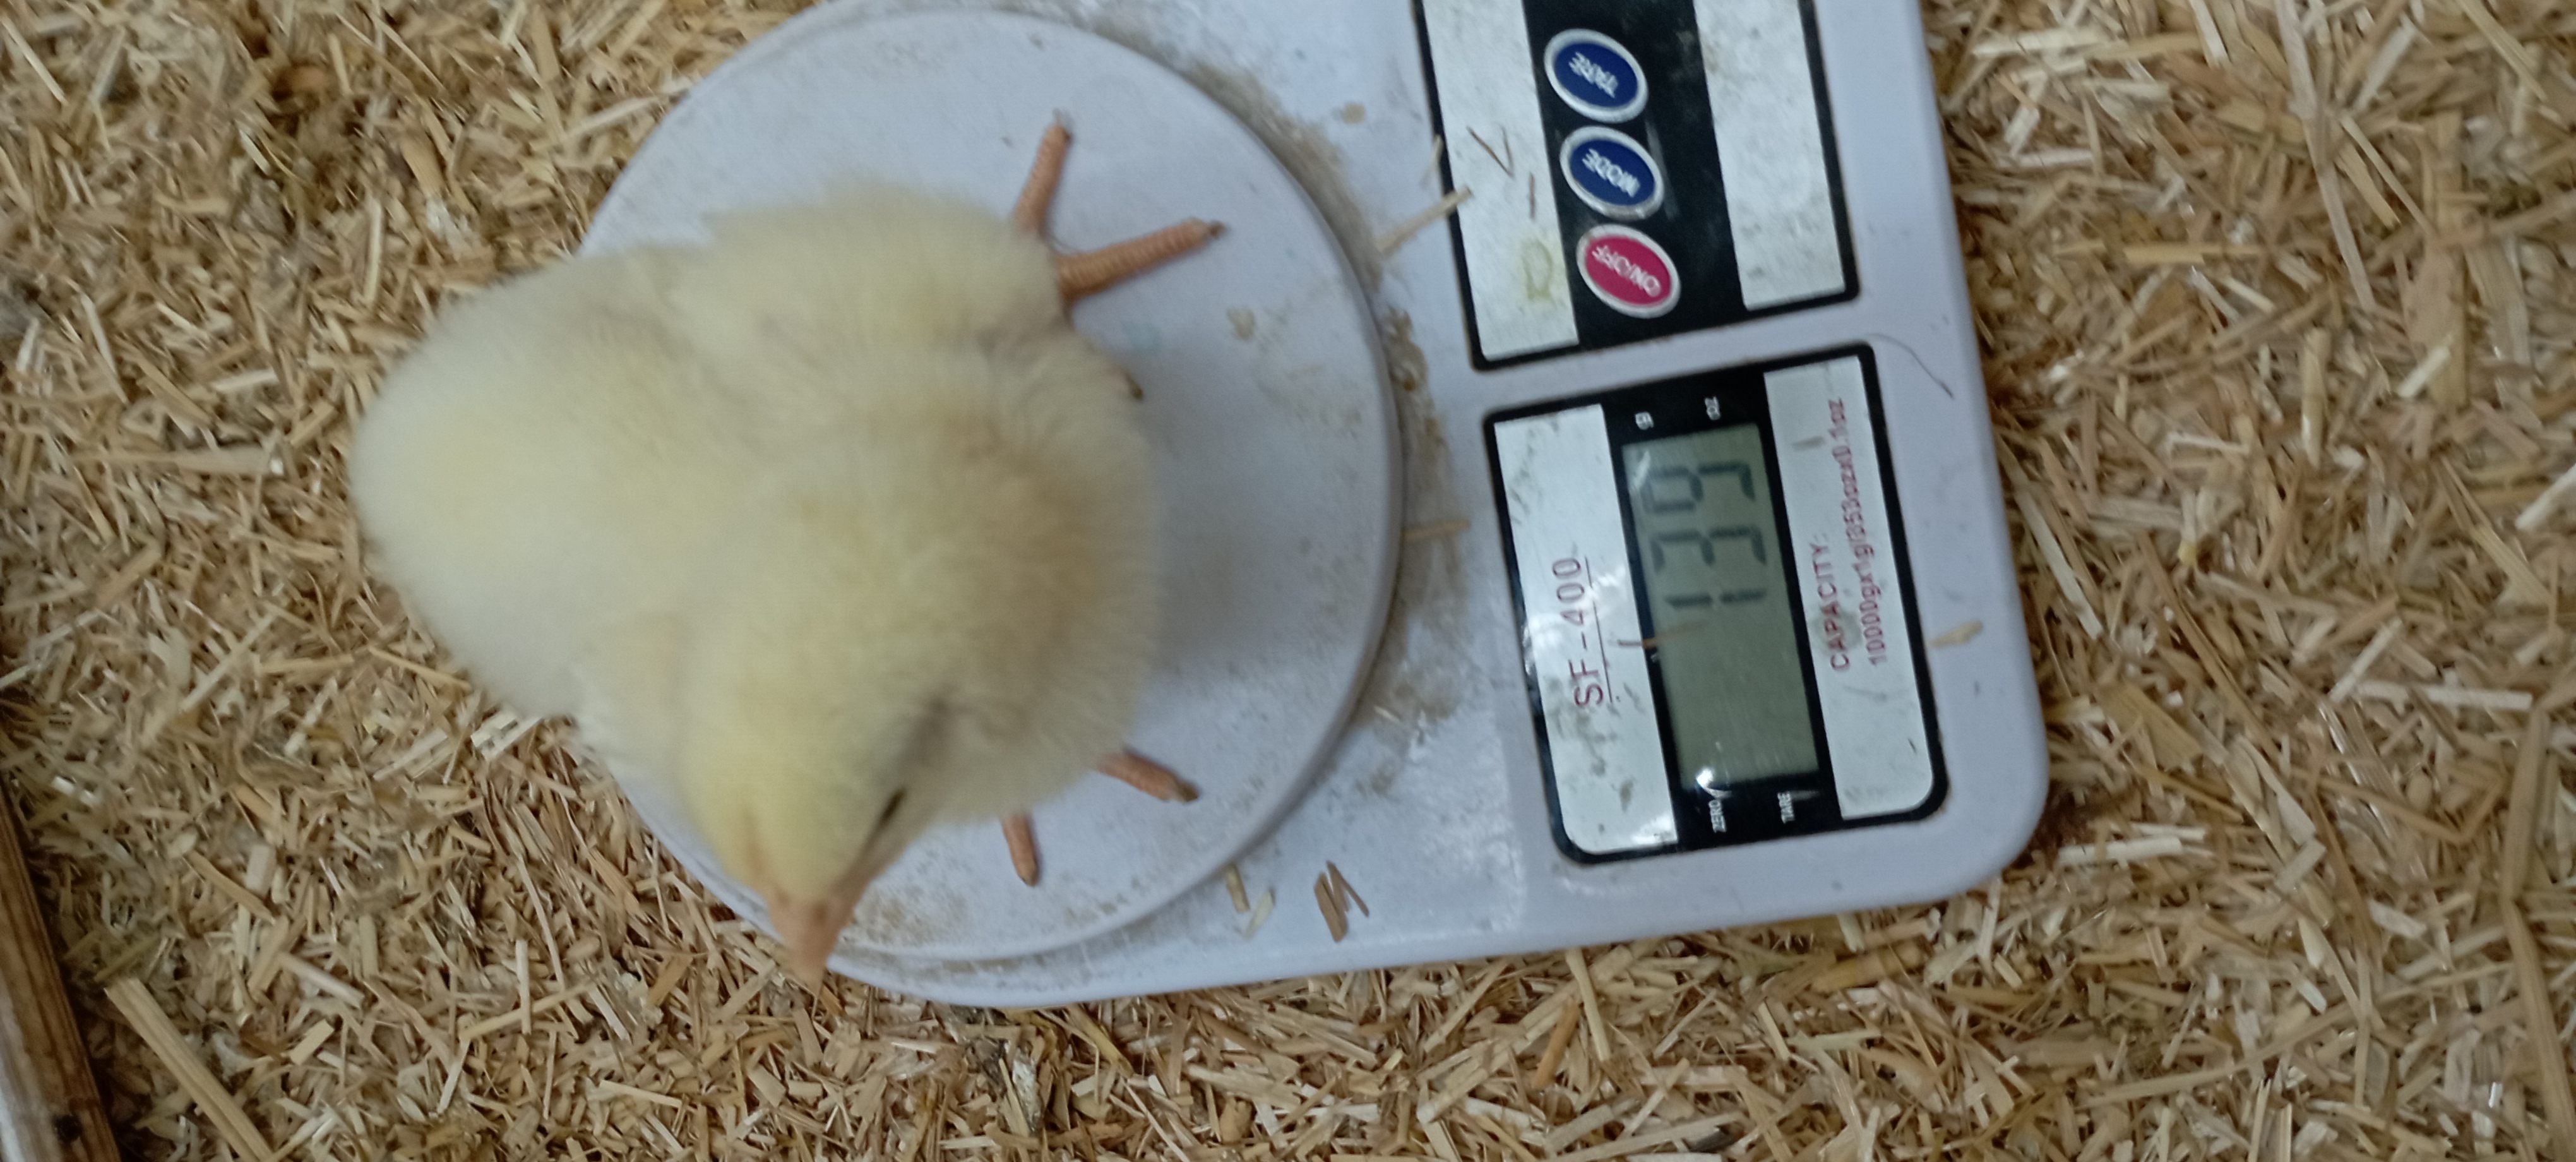
Weight: 139 g